Joncy

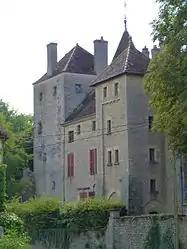
The chateau in Joncy

Joncy is a commune in the Saône-et-Loire department in the region of Bourgogne-Franche-Comté in eastern France.